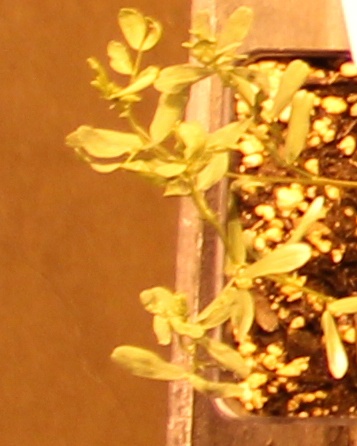
Label: Lentil